Marius Dewilde

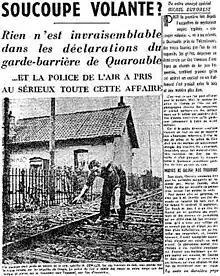
"Nord Éclair", September 16, 1954, announcing the encounter of Marius Dewilde.

Marius Dewilde (1921–1996) was a French railway worker who claimed to have become a contactee for two extraterrestrial life-forms in 1954.